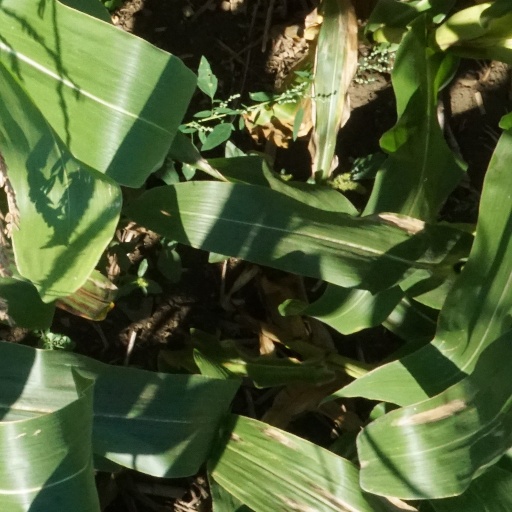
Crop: maize; corn